Parengyodontium album

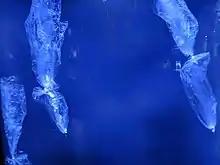
An exhibit at the Mote Marine Laboratory that displays plastic bags (most commonly made with through polyethylene films) in the ocean that look similar to jellyfish

The degradation of polyethylene by "Parengyodontium album" is particularly notable because it occurs at a rate of about 0.05 percent per day under laboratory conditions, and this process is significantly influenced by sunlight. Researchers noted that the fungus only breaks down polyethylene that has been exposed to UV light, indicating that in natural settings, "P. album" likely affects plastics floating near the ocean surface. UV light is the leading agent in breaking down plastics, however, when UV light and the special fungus found in the Great Pacific Garbage Patch work together, more plastics can be broken down rather than if they worked separately. UV light is part of sunlight and as it shines on the ocean and the fungus present there it is evident that it is a necessary factor in the plastic’s decomposition. Although UV light has been closely related to radiation and has been notorious for being harmful to humans and our environment, it can also be used as a source of energy that comes from the sun. UV light is an important factor in the fungus decomposition because it causes a chemical reaction that ultimately reacts in a way that decomposes the plastic with the fungus’ support. The support of the UV light is unable to reach the deeper depths of the ocean, and the fungus is unable to pull assistance from the light in the plastic removal. Because of this, some plastic is unable to be removed with UV light alone. While the fungus converts most of the carbon from polyethylene into carbon dioxide, the environmental impact of this CO release is minimal, akin to the amount exhaled by humans during breathing. The fungus is an essential organism that works hand in hand with UV light in plastic decay. Its existence is possible because of its survival and inhabitance in the Great Pacific Garbage Patch, where trace amounts of the fungi have been found. The Great Pacific Garbage Patch is a hotspot for this organism due to its copious amounts of plastic and its great size. The Garbage Patch is not only one massive Garbage pile, but it is actually a combination of two separate masses. It has been calculated that the Patch is around 617,674 square miles in size, amounting to about three times the size of Texas. The Patch was discovered in 1997 by Charles Moore. Due to industrialization, plastics and microplastics from civilization have found their way into rivers and lakes. This and water flow has led to the creation of the Great Pacific Garbage. For decades, plastic has been accumulating in the Garbage Patch, allowing its size to continually expand, with plastics and microplastics affecting the Pacific Ocean's marine life and even washing up on shore. The fungus provides a source for the plastic’s decomposition that is an alternative to UV light alone.